Greg Ellingson

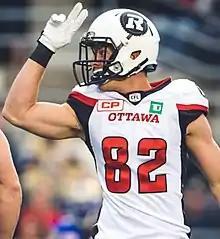
Ellingson with the Redblacks in 2016

Upon entering free agency, Ellingson signed with the Ottawa Redblacks on February 11, 2015. Ellingson had an exceptional 2015 CFL season, setting career highs in every major category. He played in all 18 regular season games, catching 69 passes for 1,071 yards with 9 touchdowns. In the Eastern Final Ellingson had a career day racking up 186 yards on 5 catches with 1 touchdown: His touchdown came with only 1:20 to go in the 4th quarter. On 2nd down and 25 from Ottawa's own 17 yard line, Burris flung the ball down the sideline where Ellingson caught the ball, evaded the defensive back, and ran all the way to the endzone for a 93-yard completion. The catch put the RedBlacks into their first ever Grey Cup game. Ellingson had a career season in 2016. Ellingson set personal bests in receptions (76) and yards (1,260) and was named a CFL divisional All-Star for the first time in his career.